International Cycling Film Festival

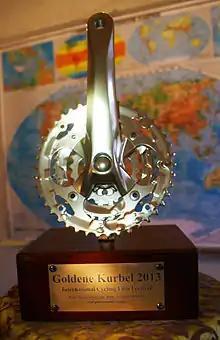
Goldene Kurbel 2013

The Goldene Kurbel is the highest prize awarded to the best film in the festival, counting as The Oscar for bicycle films. It is the oldest film prize for bicycle-related films.